Itzcoatl

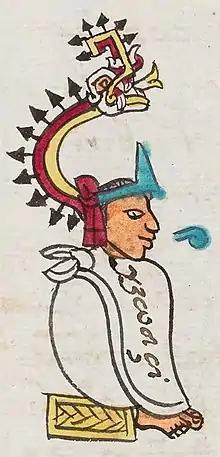
Itzcoatl in the Codex Mendoza

Itzcoatl ("Obsidian Serpent") (c. 1380–1440) was the fourth king of Tenochtitlan, and the founder of the Aztec Empire, ruling from 1427 to 1440. Under Itzcoatl the Mexica of Tenochtitlan threw off the domination of the Tepanecs and established the Triple Alliance (Aztec Empire) together with the other city-states Tetzcoco and Tlacopan.